HelenaMaria

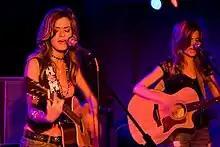
HelenaMaria in concert

Born in New Brunswick, New Jersey, Helena and Maria grew up in a self described "free-spirited" environment promoting artistic expression. Since the age of 4 they took classical piano lessons and sang in their church choir. Also at the age of 4 they landed their first national commercial, later becoming members of the Screen Actors Guild. They were home-schooled until 7th grade. In their sophomore year in high school they learned to play the guitar, and songwriting soon followed. They later began performing at venues as much as possible all over New Jersey, New York City, and Pennsylvania.